Laid (album)

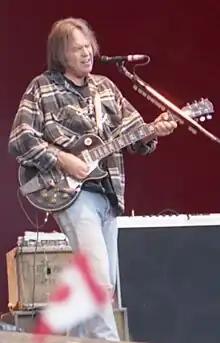
The 1992 supporting tour for Neil Young influenced "Laid" overall stripped-down sound.

The folk and pop rock sound of "Laid" recalls the band's earlier material and has a dreamier atmosphere with sparse arrangements. Booth said the band's acoustic touring with Young influenced the album; "You're naked, you're vulnerable, but it's exhilarating ... It's not an acoustic record, but it's a stripped down sound". Eno contributed additional bass and keyboards to the recordings; he and Martine McDonagh, the band's manager and Booth's former partner, sang additional vocals on "Sometimes (Lester Piggott)", "Dream Thrum", and "Five-O".